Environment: real
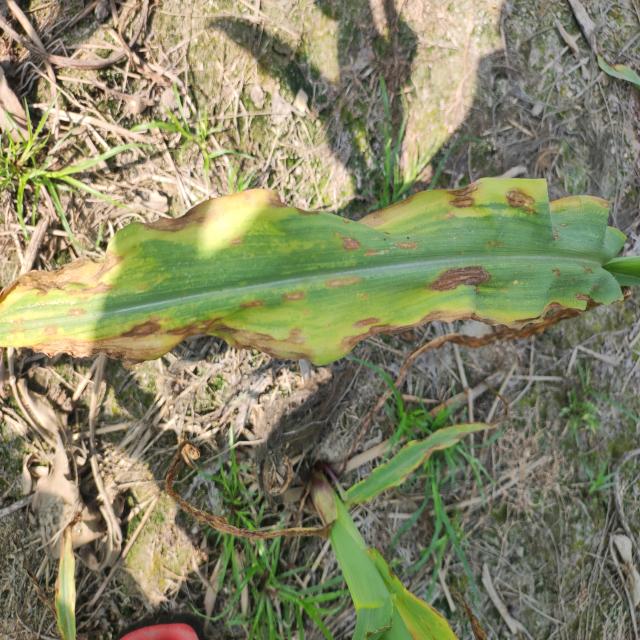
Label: potassium_deficiency